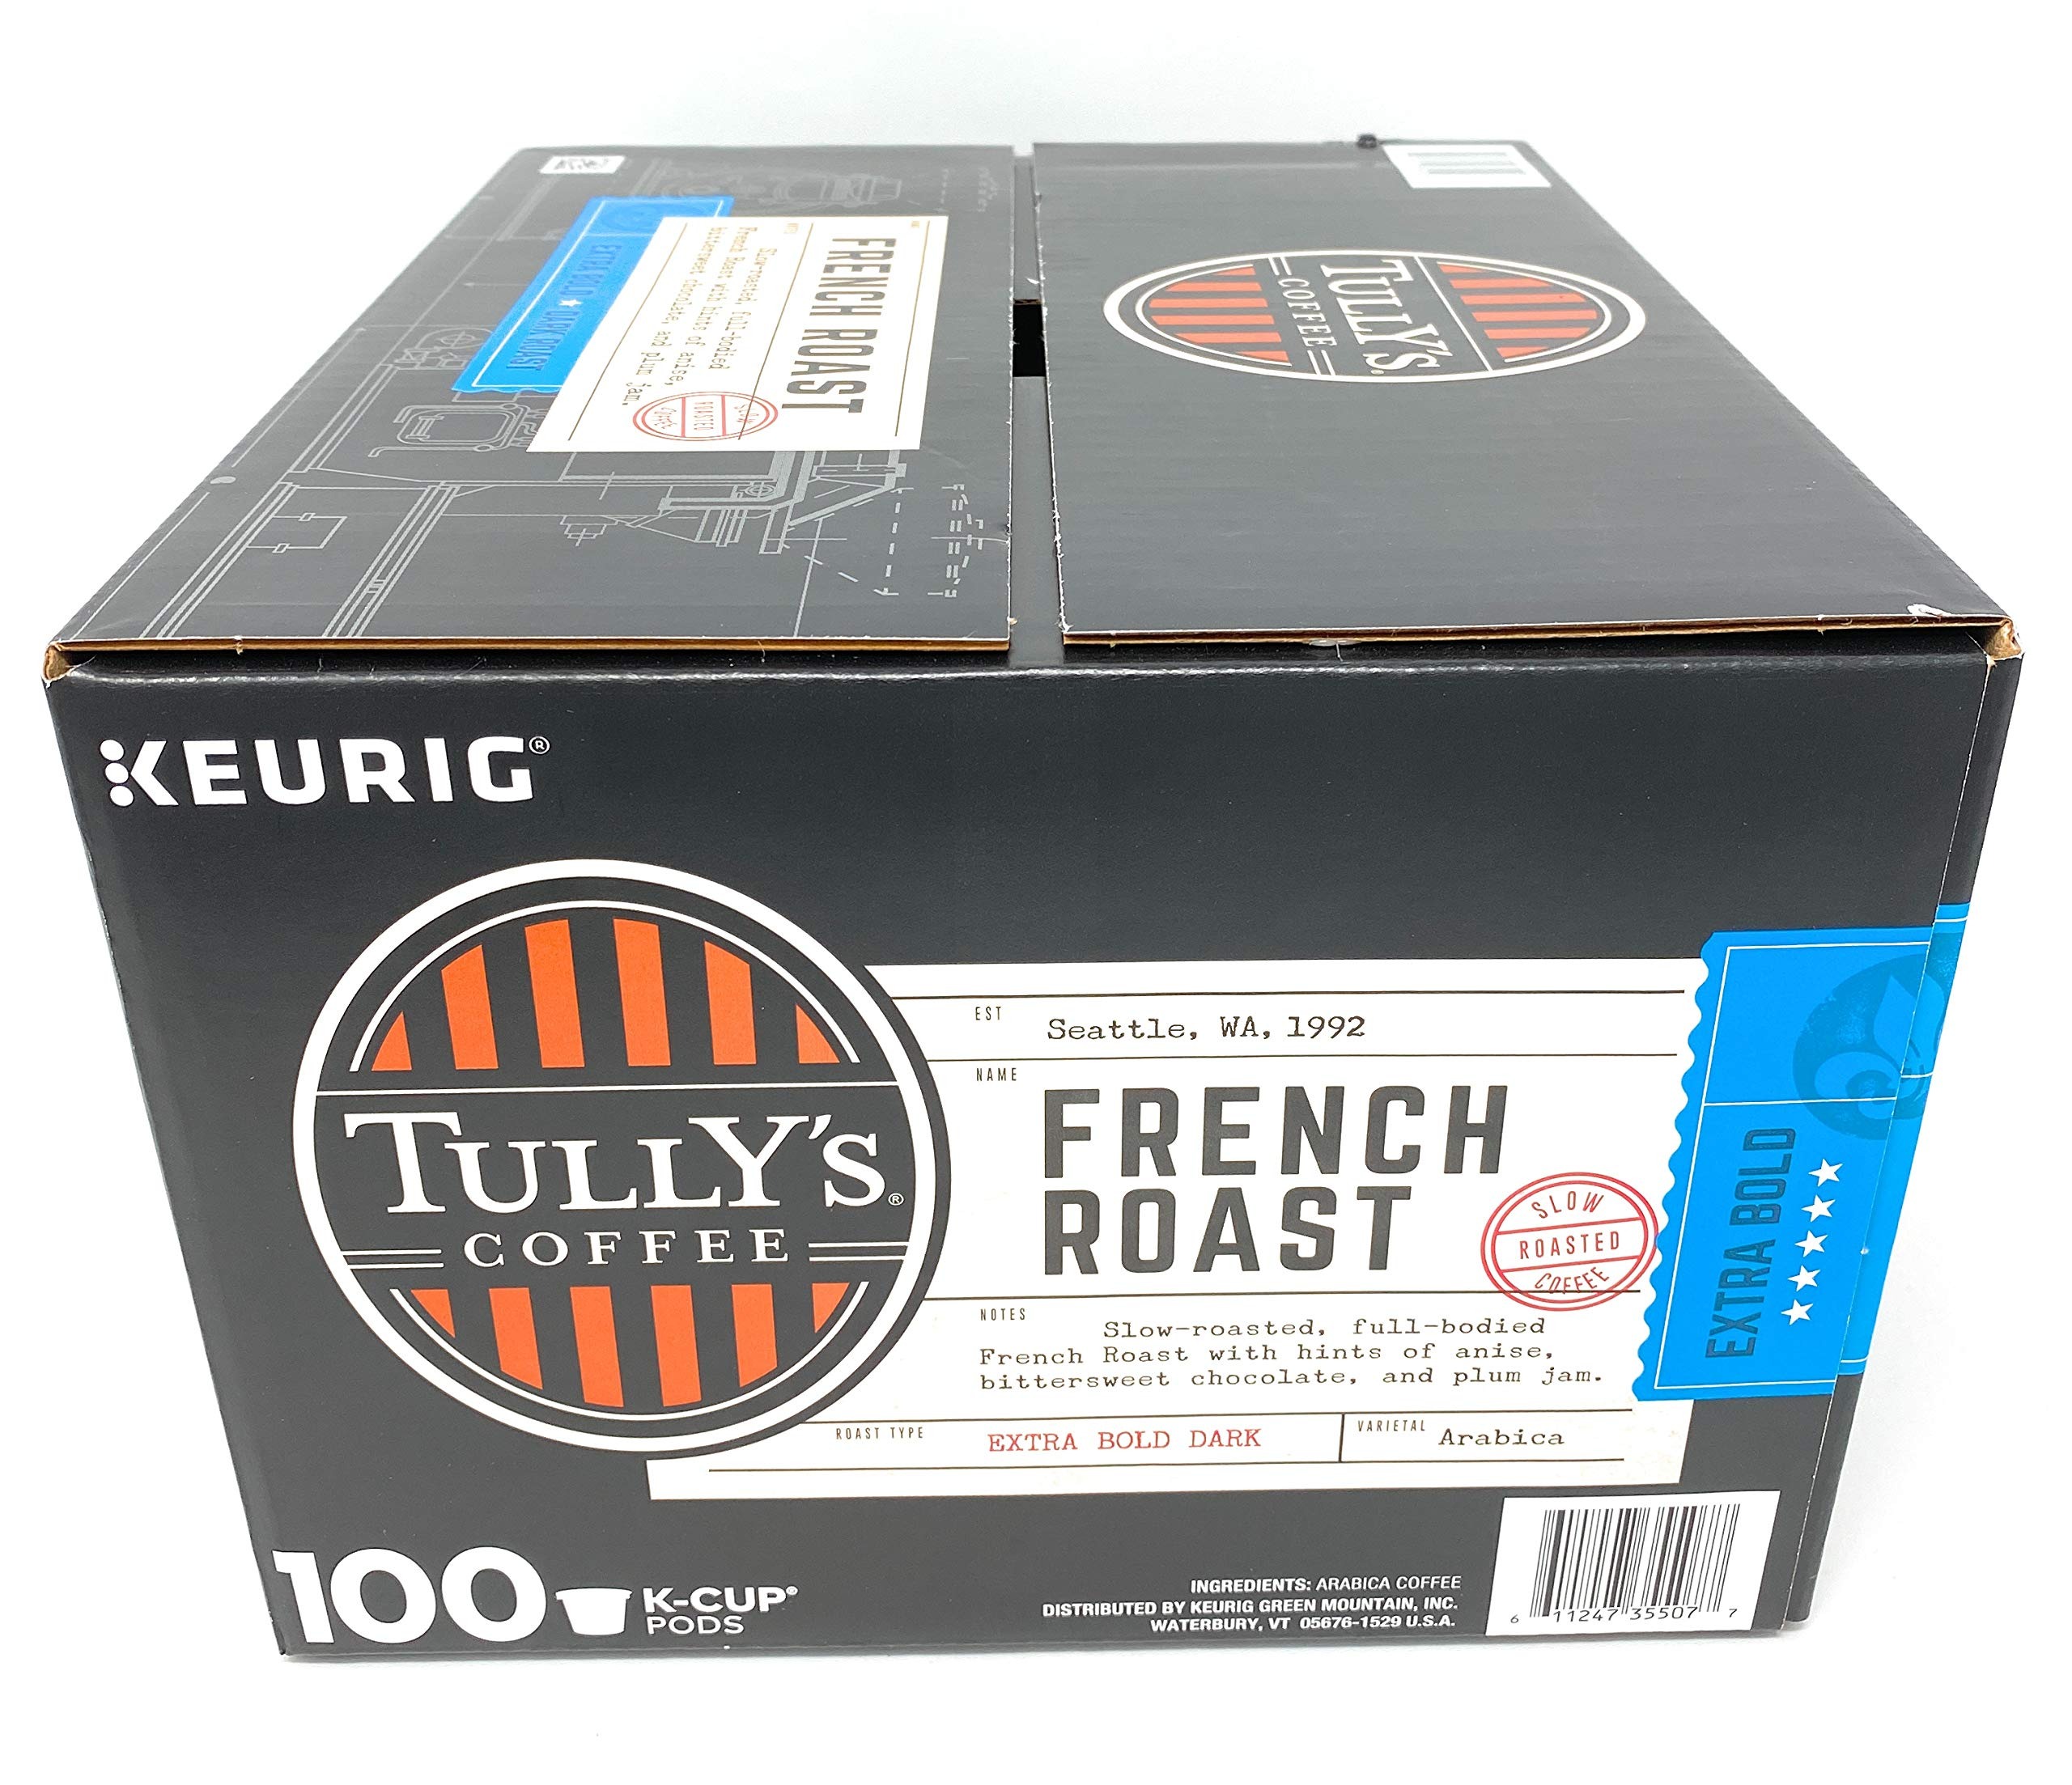
Item Name: Tully's French Roast K-Cup Pods (0.4 oz. ea., 100 ct.)
Value: 100.0
Unit: Count

Price: 59.95